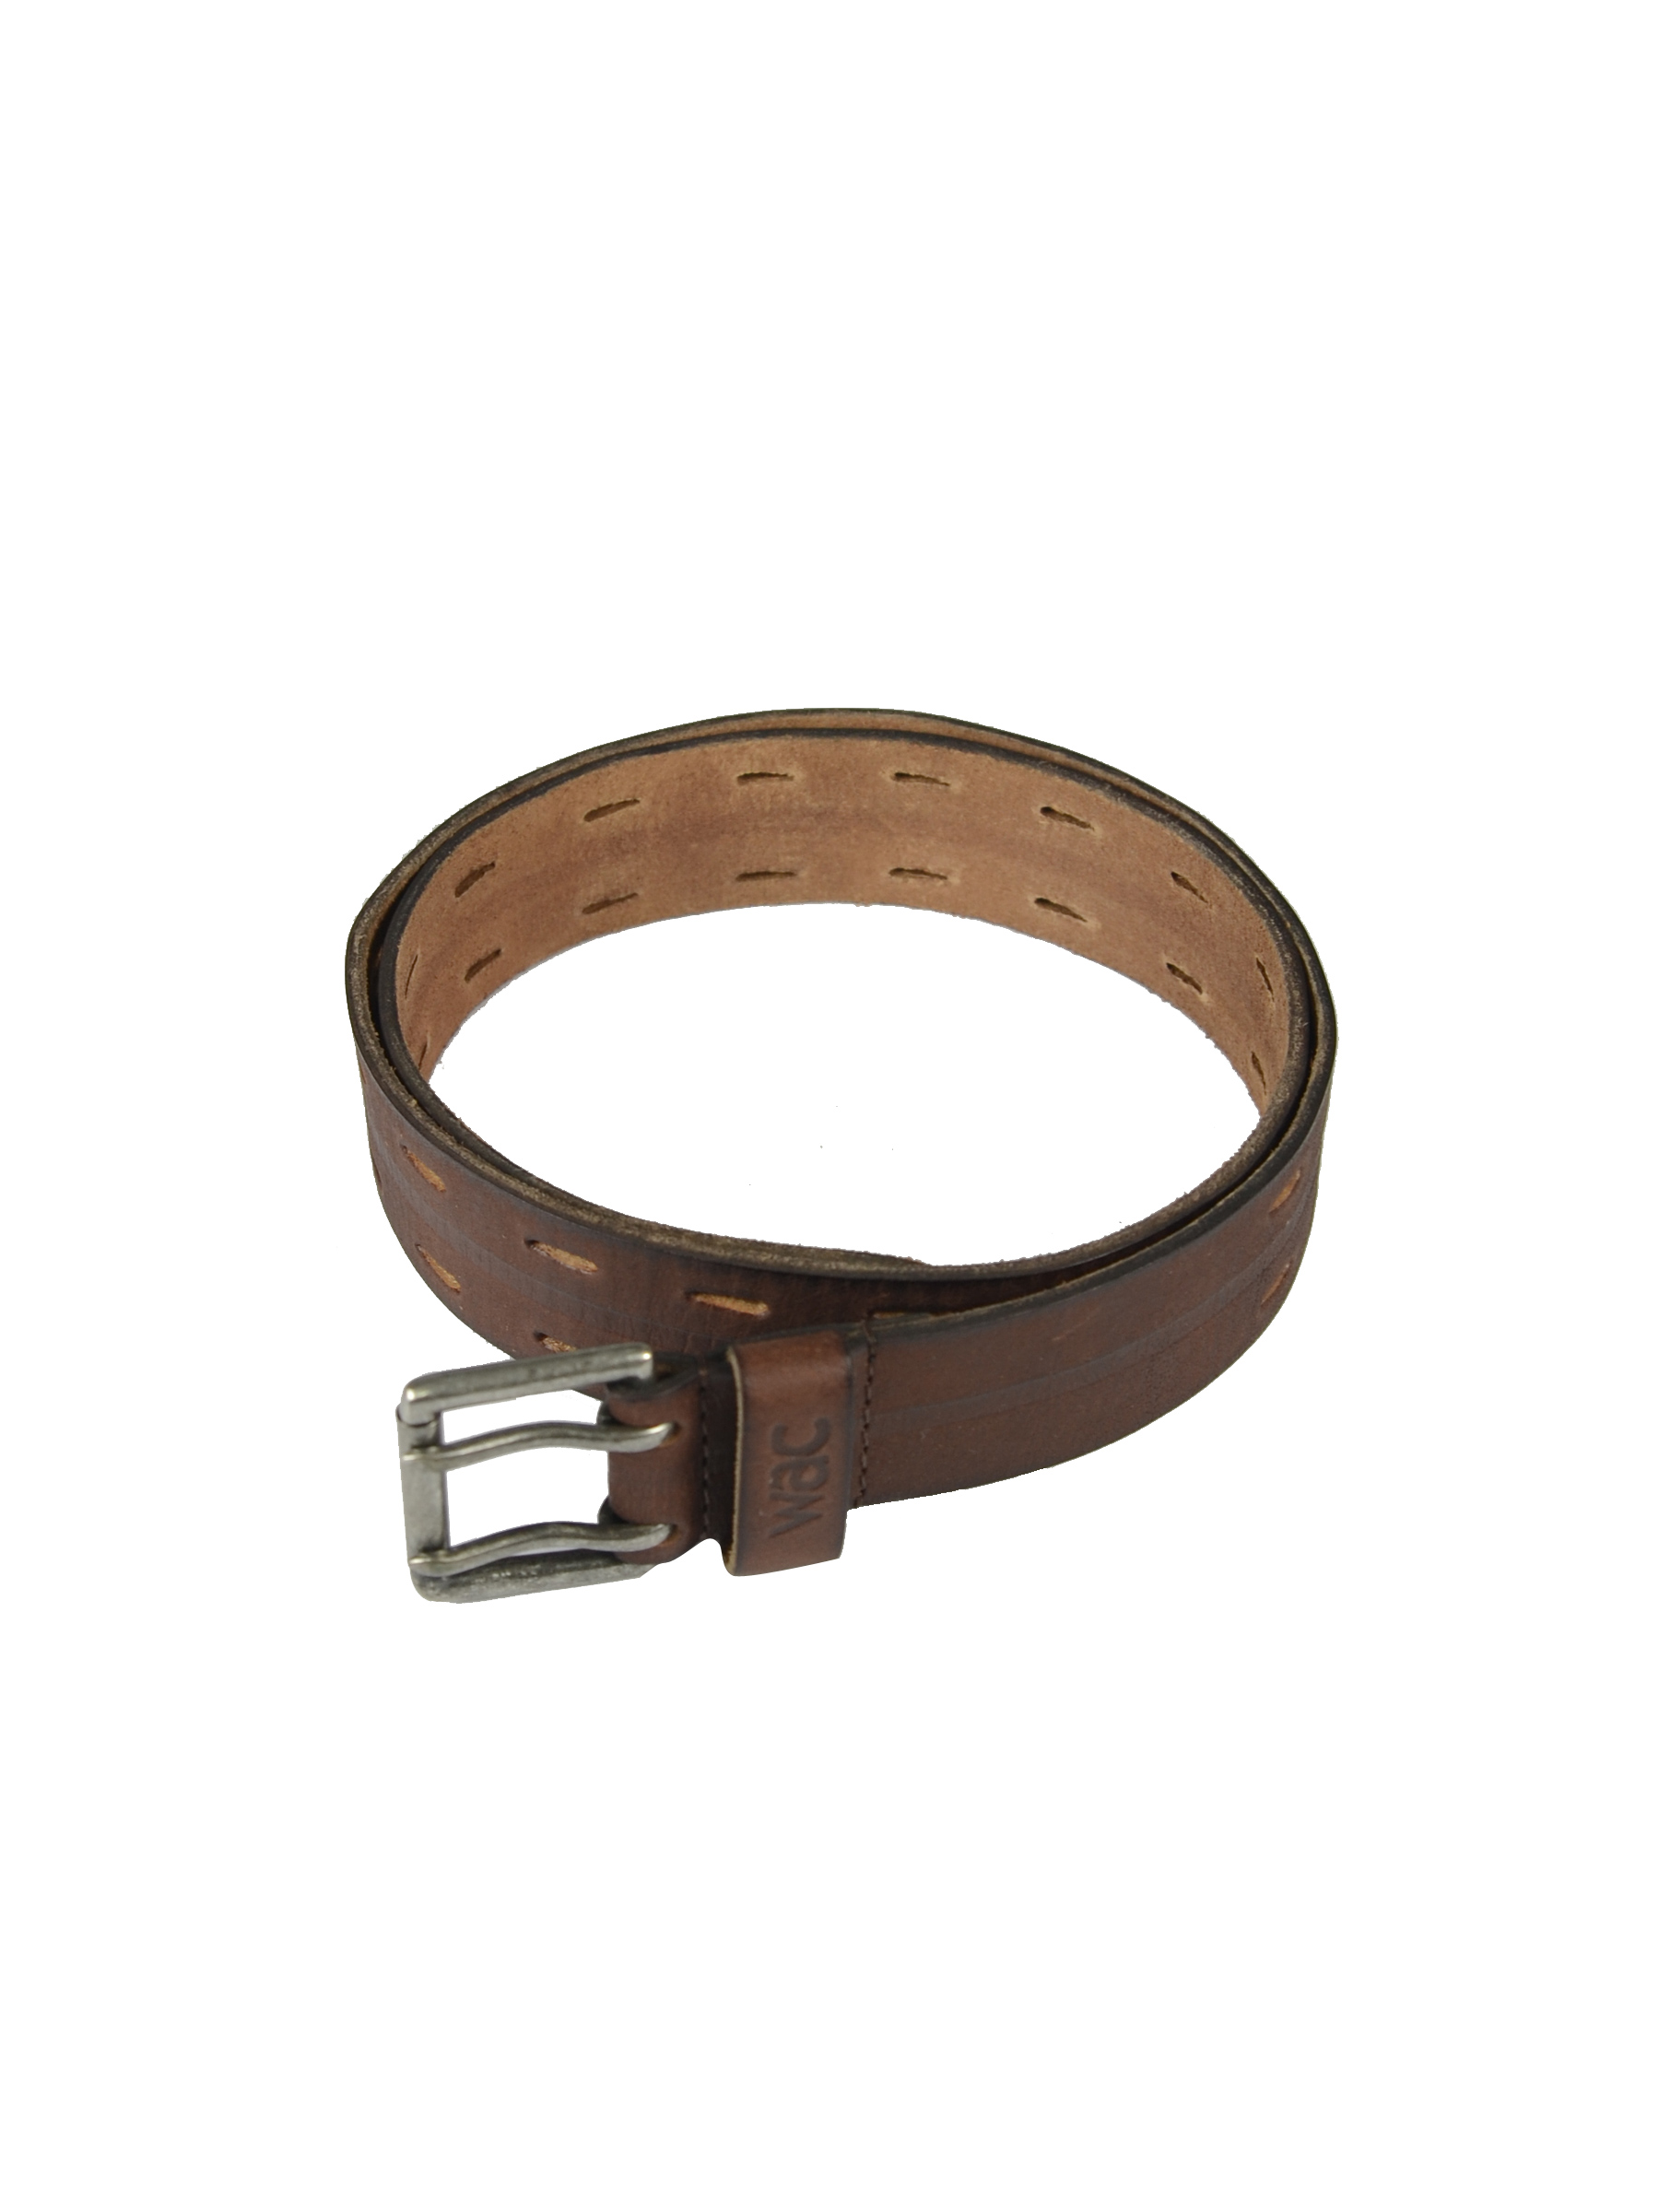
Wrangler Men Brown Leather Belt
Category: Accessories / Belts / Belts
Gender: Men
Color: Brown
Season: Summer 2011
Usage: Casual